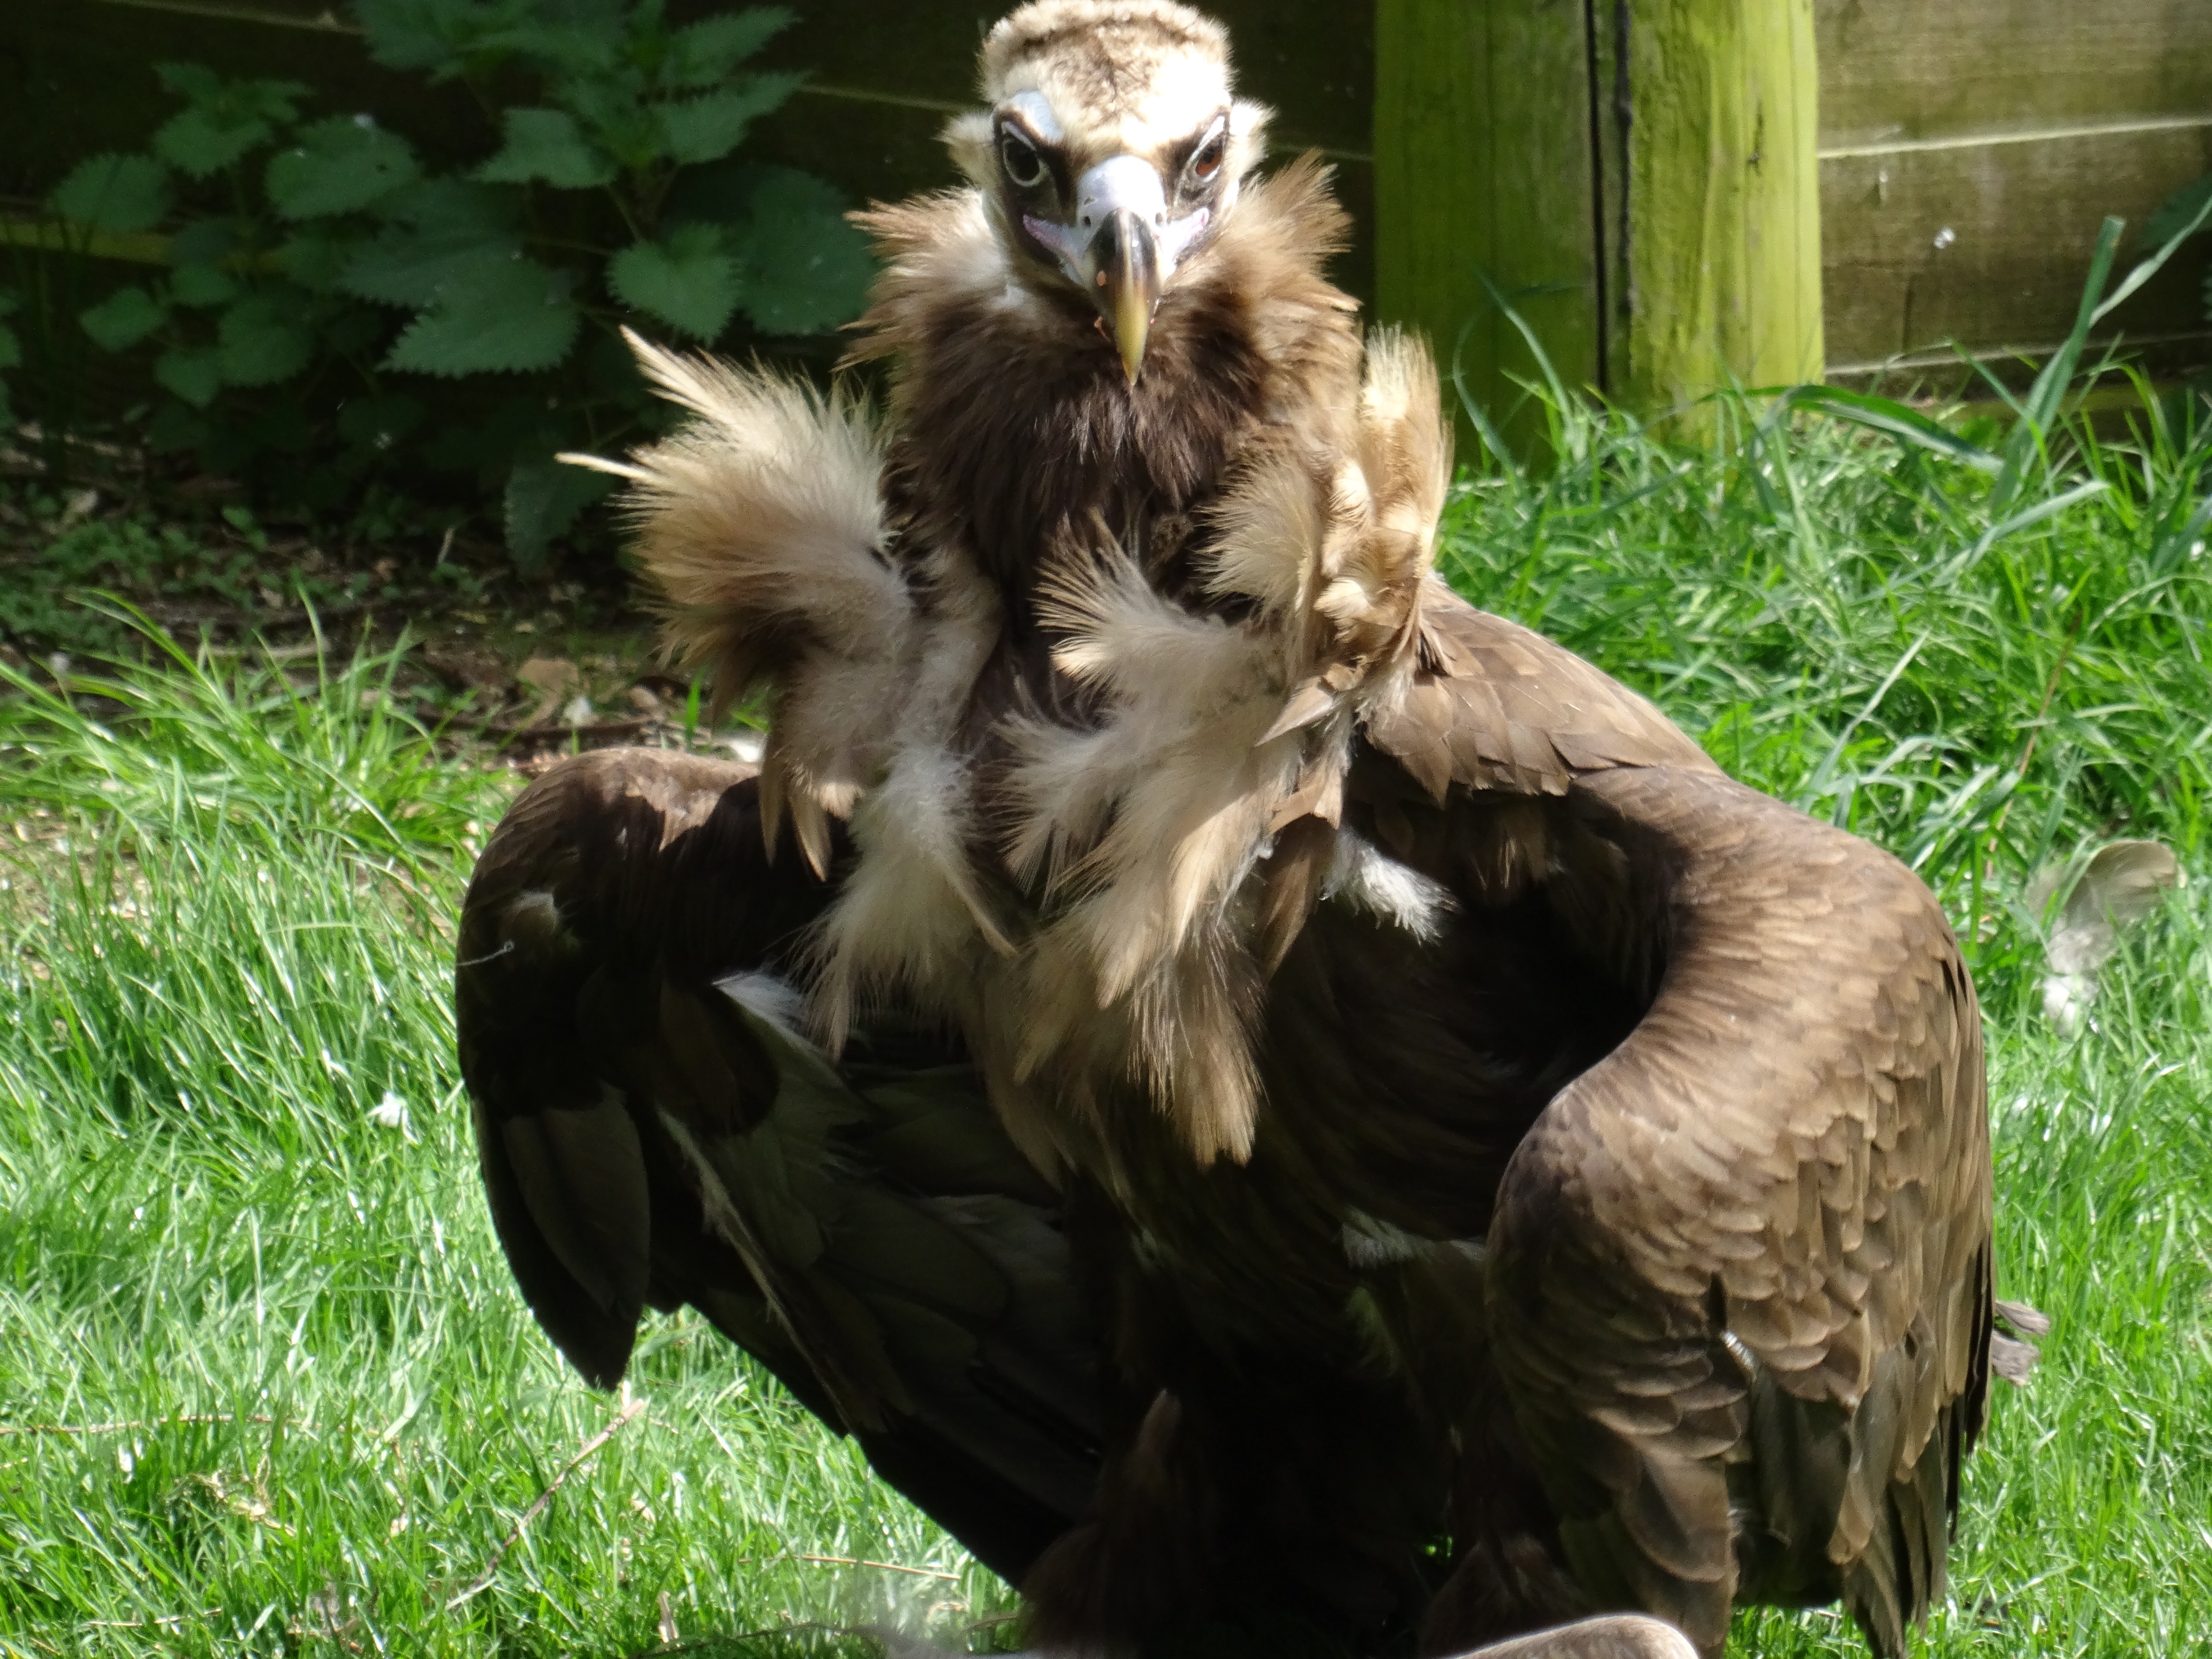
bird, wildlife, zoo, fauna, bird of prey, feathers, vertebrate, vulture, feather bower